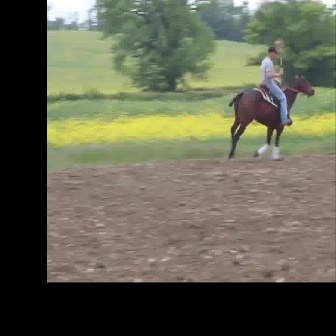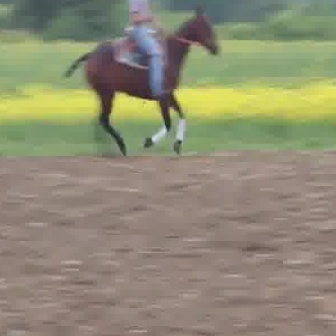
  Please identify the target specified by the bounding box [227,73,314,160] in the first image and locate it in the second image. Return the coordinates in [x_min,y_min,x_max,y_max] format.
Answer: [64,3,216,156]